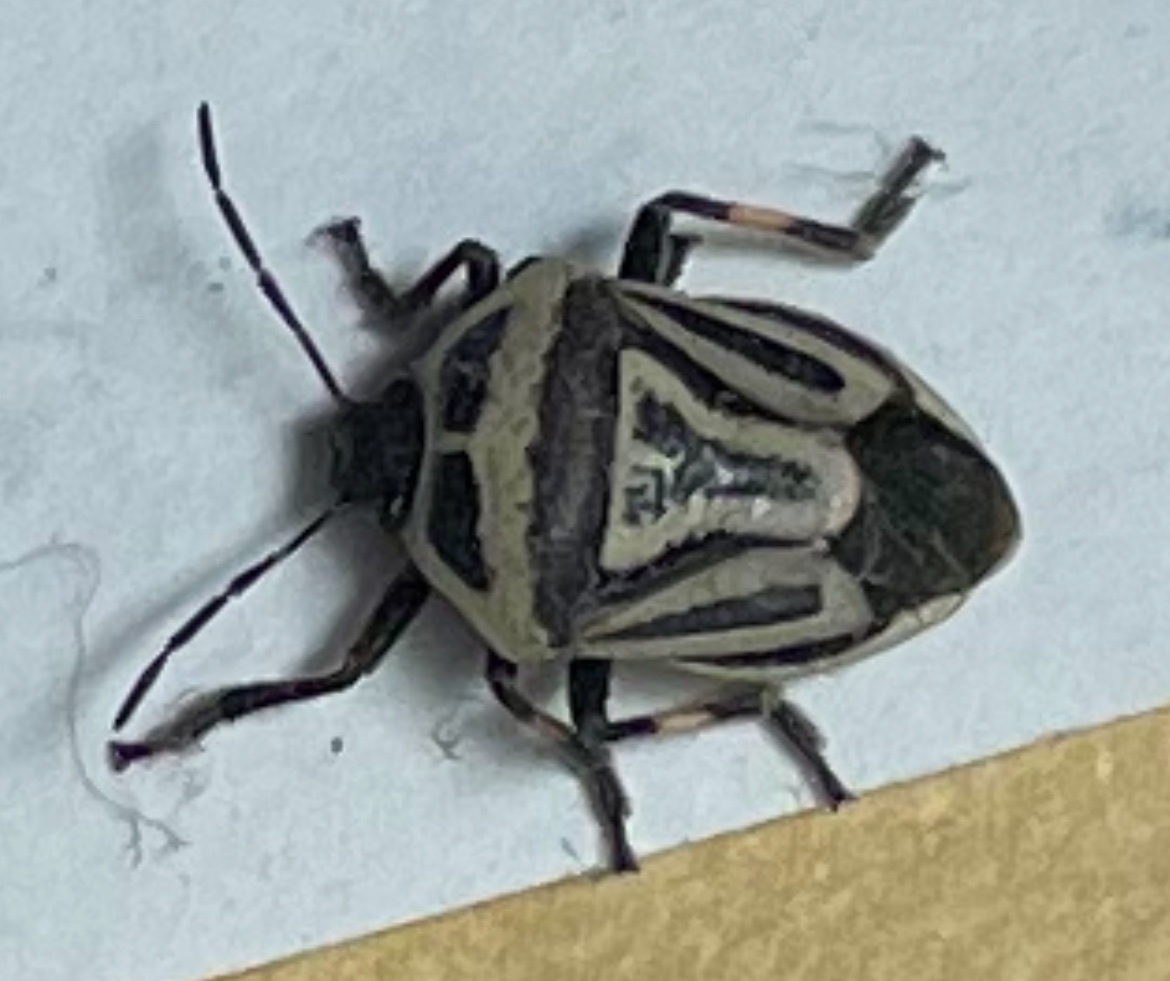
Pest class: stink_bug